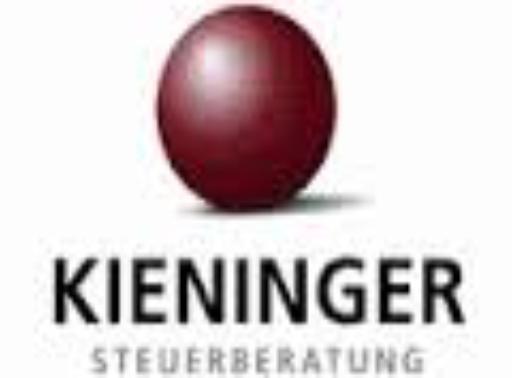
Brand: Kieninger
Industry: Necessities